Satsivi

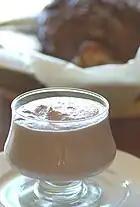
Walnut sauce

A similar dish of boiled chicken with walnut paste is known as Circassian chicken in Turkish, Levantine, and Egyptian cuisine, as well as "aquz" in the Caspian cuisine of northern Iran.